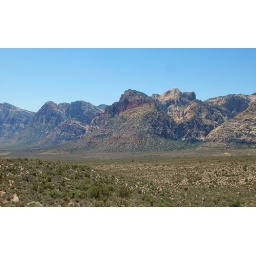
I got some red rocks in this one too haha